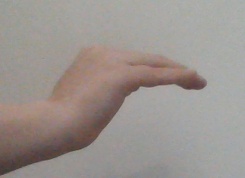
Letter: haa